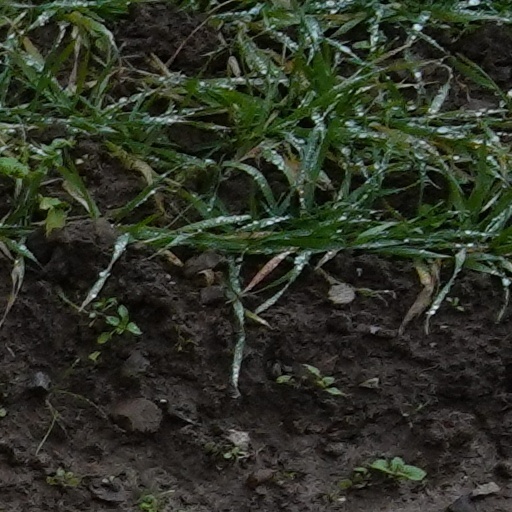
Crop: wheat